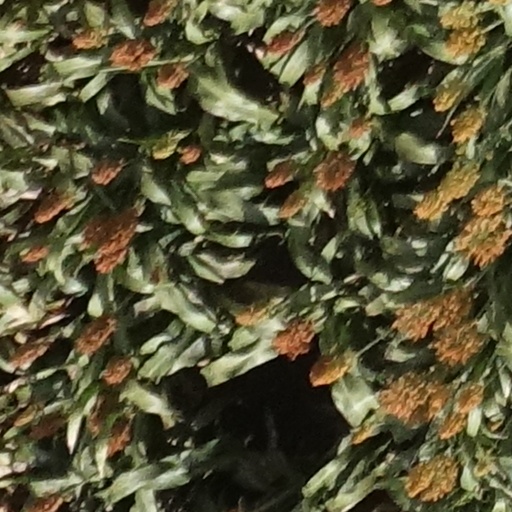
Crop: sorghum